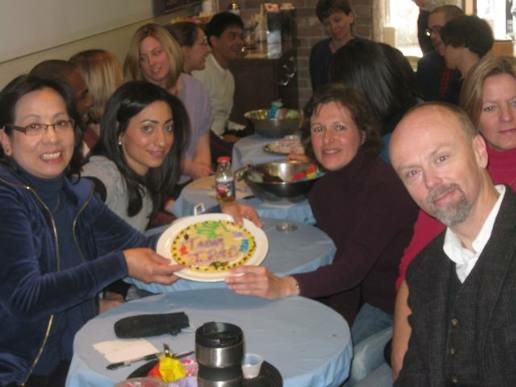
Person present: Yes